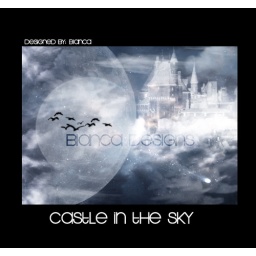
castle in the sky